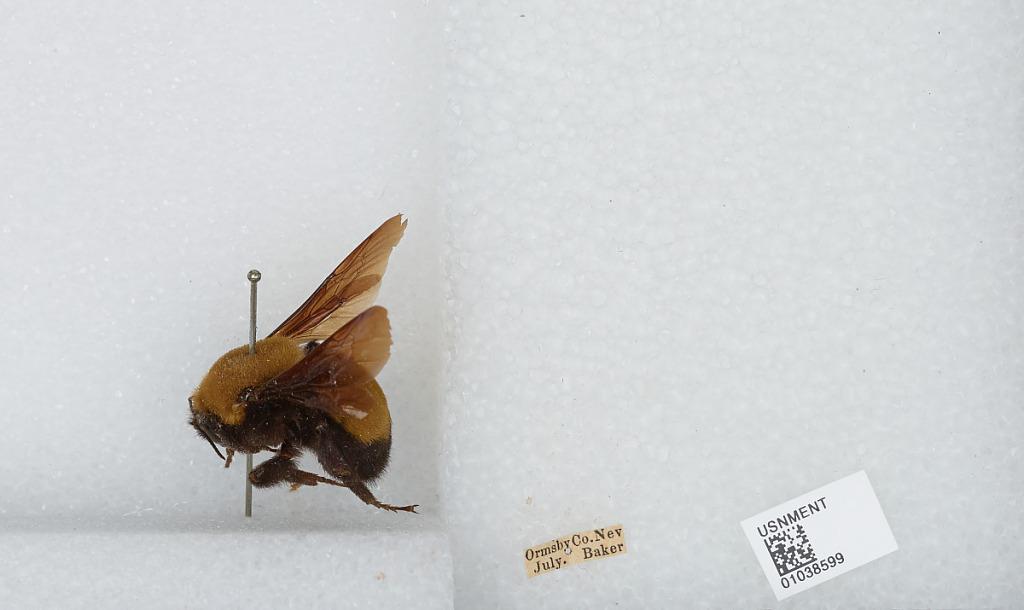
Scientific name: Bombus (Bombus) nevadensis Cresson
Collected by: Baker
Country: United States
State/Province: Nevada
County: Ormsby
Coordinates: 39.1647, -119.776